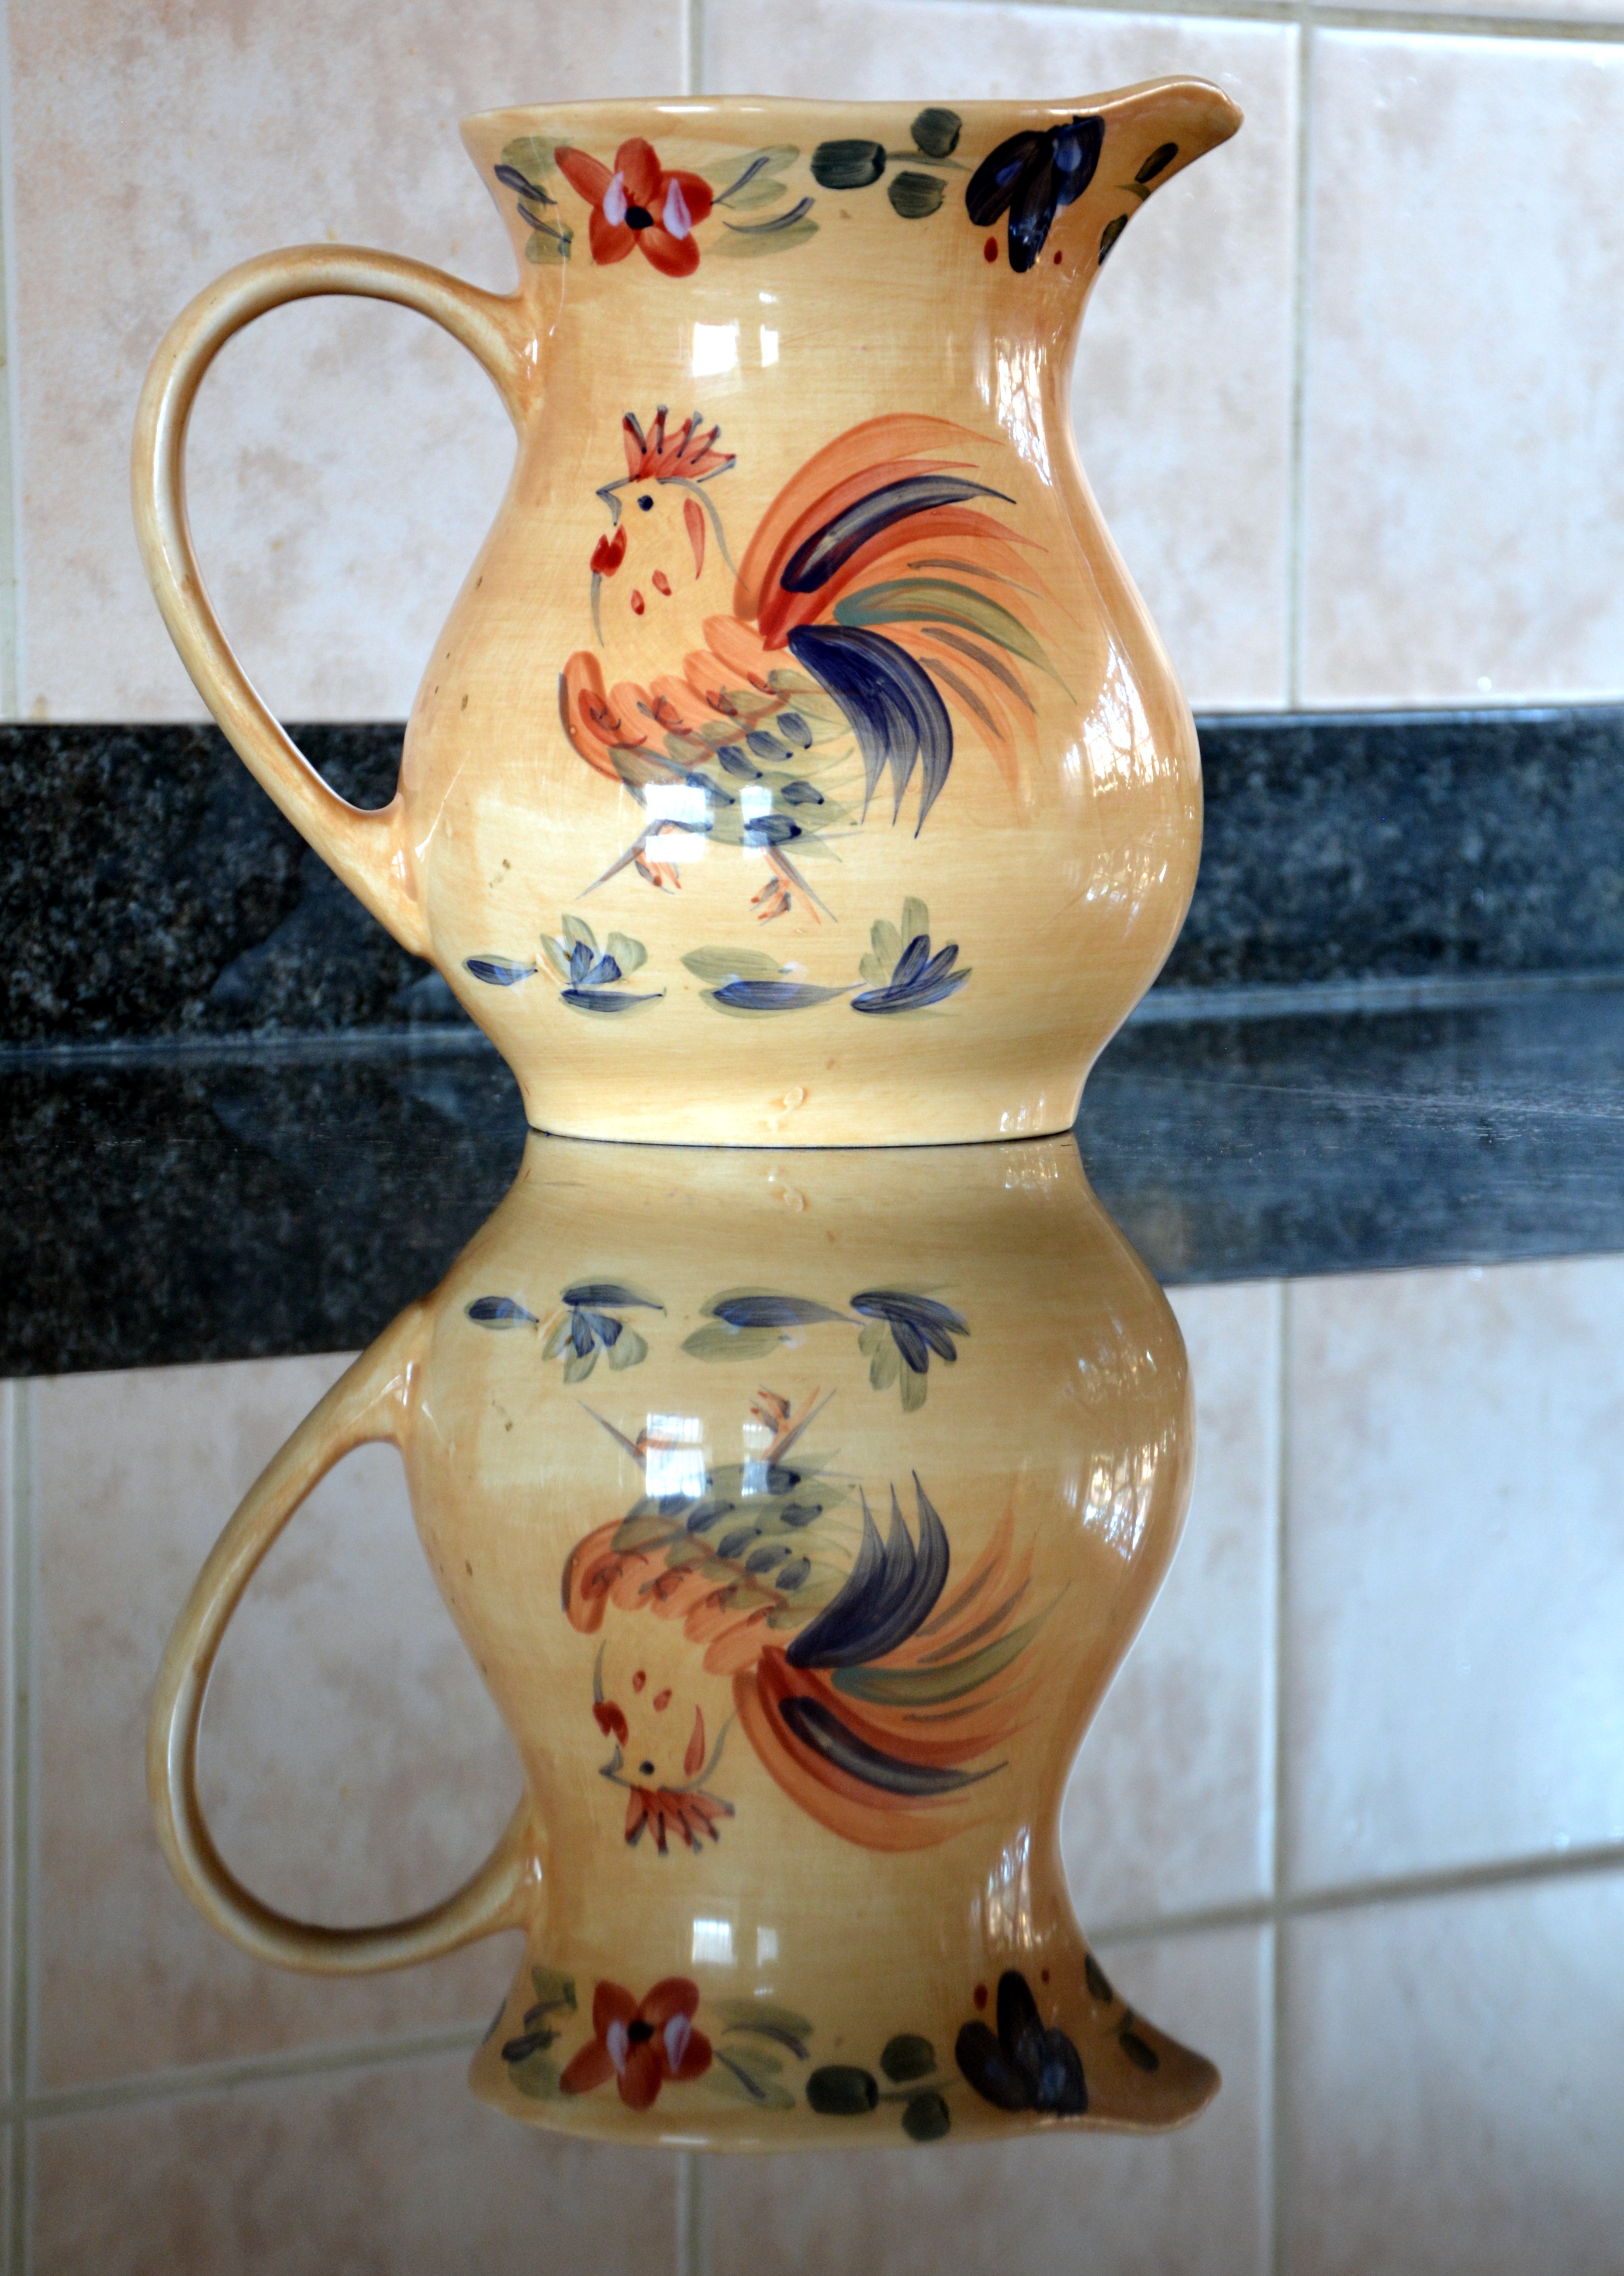
jar, vase, reflection, ceramic, mug, pottery, material, jug, art, pitcher, decorative, porcelain, drinkware